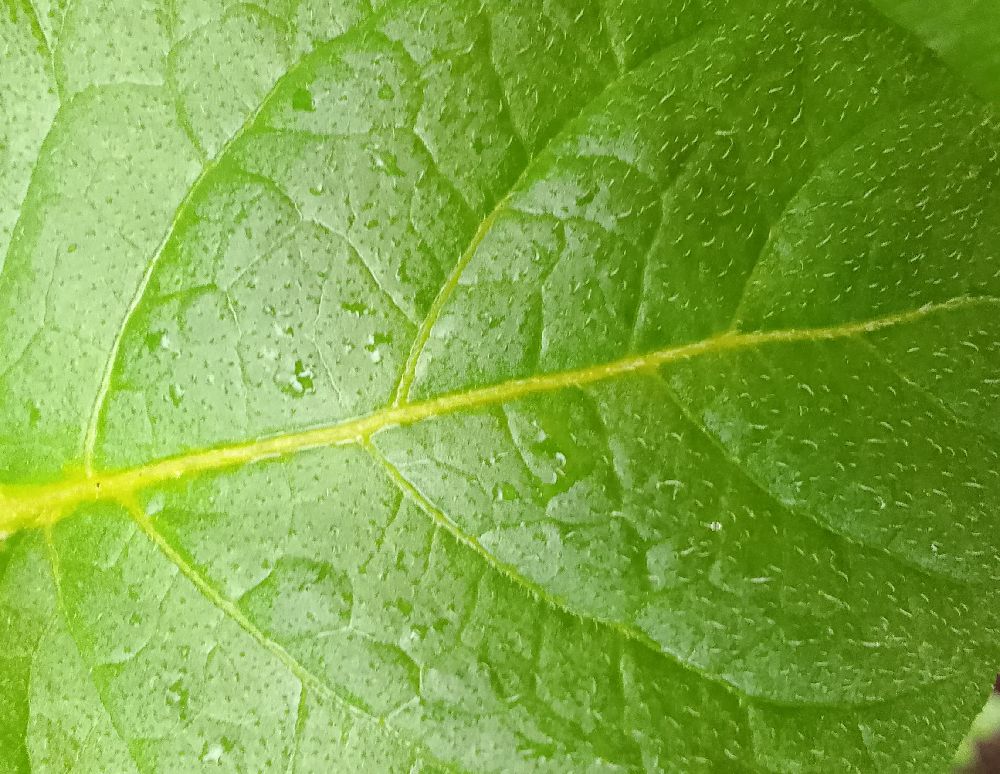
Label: Healthy